David McCulloch (judge)

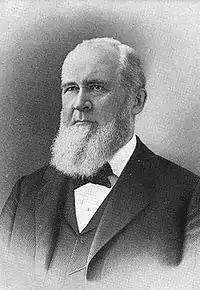

David McCulloch (January 25, 1832 – September 17, 1907) was an Illinois lawyer and judge.